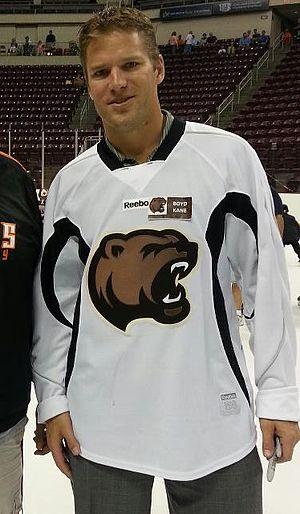
Cette page concerne des événements d'actualité qui se sont produits durant l'année 1978 dans la province canadienne de la Saskatchewan.
Boyd Kane est un joueur professionnel canadien de hockey sur glace.